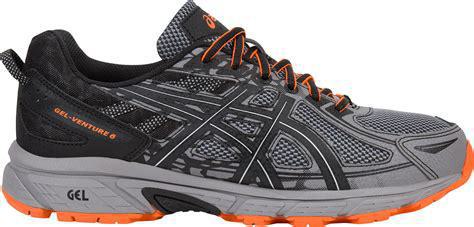
Brand: Asics
Model: Gel Venture 6